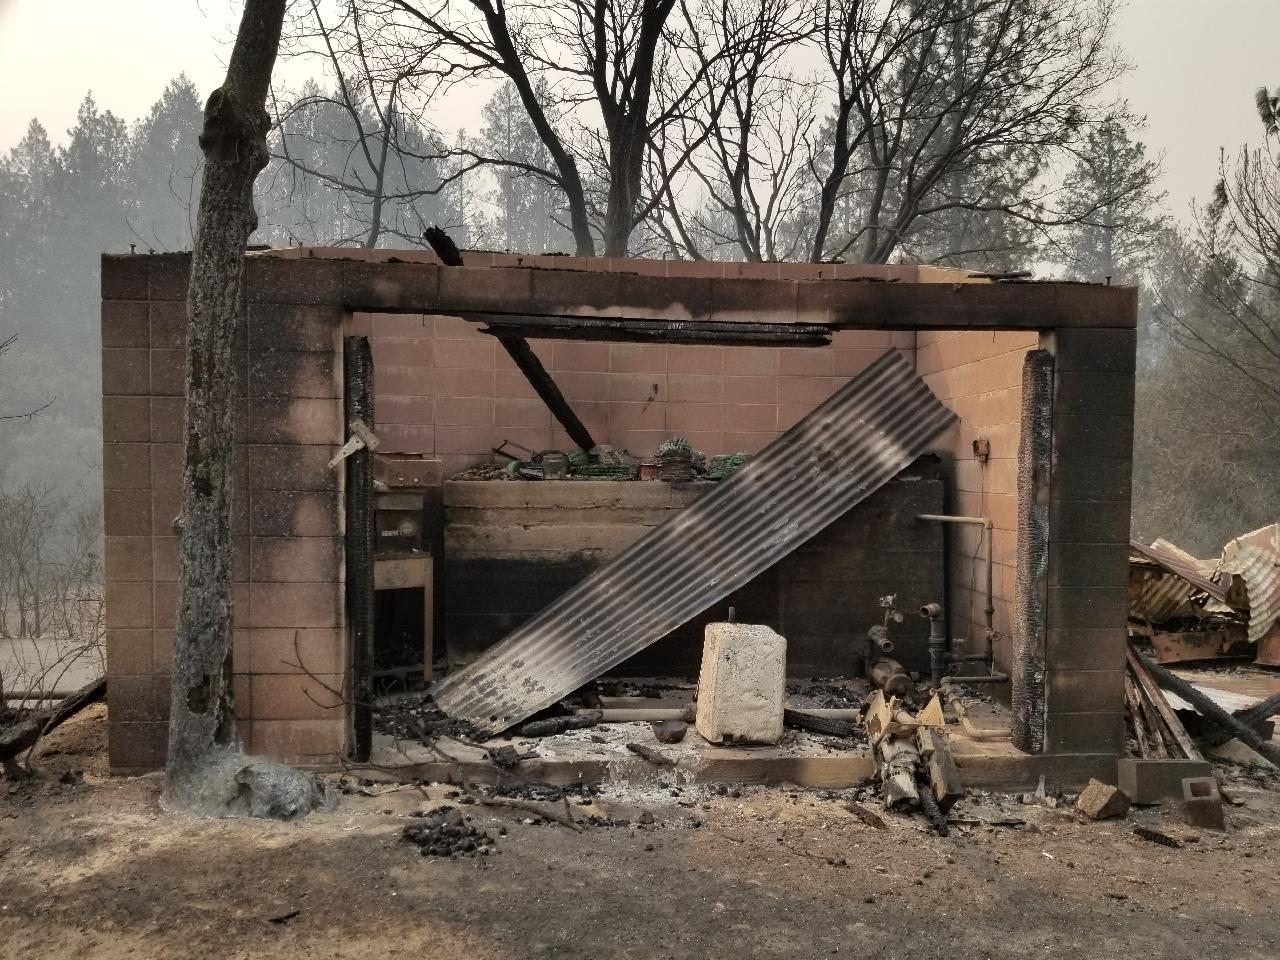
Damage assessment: destroyed